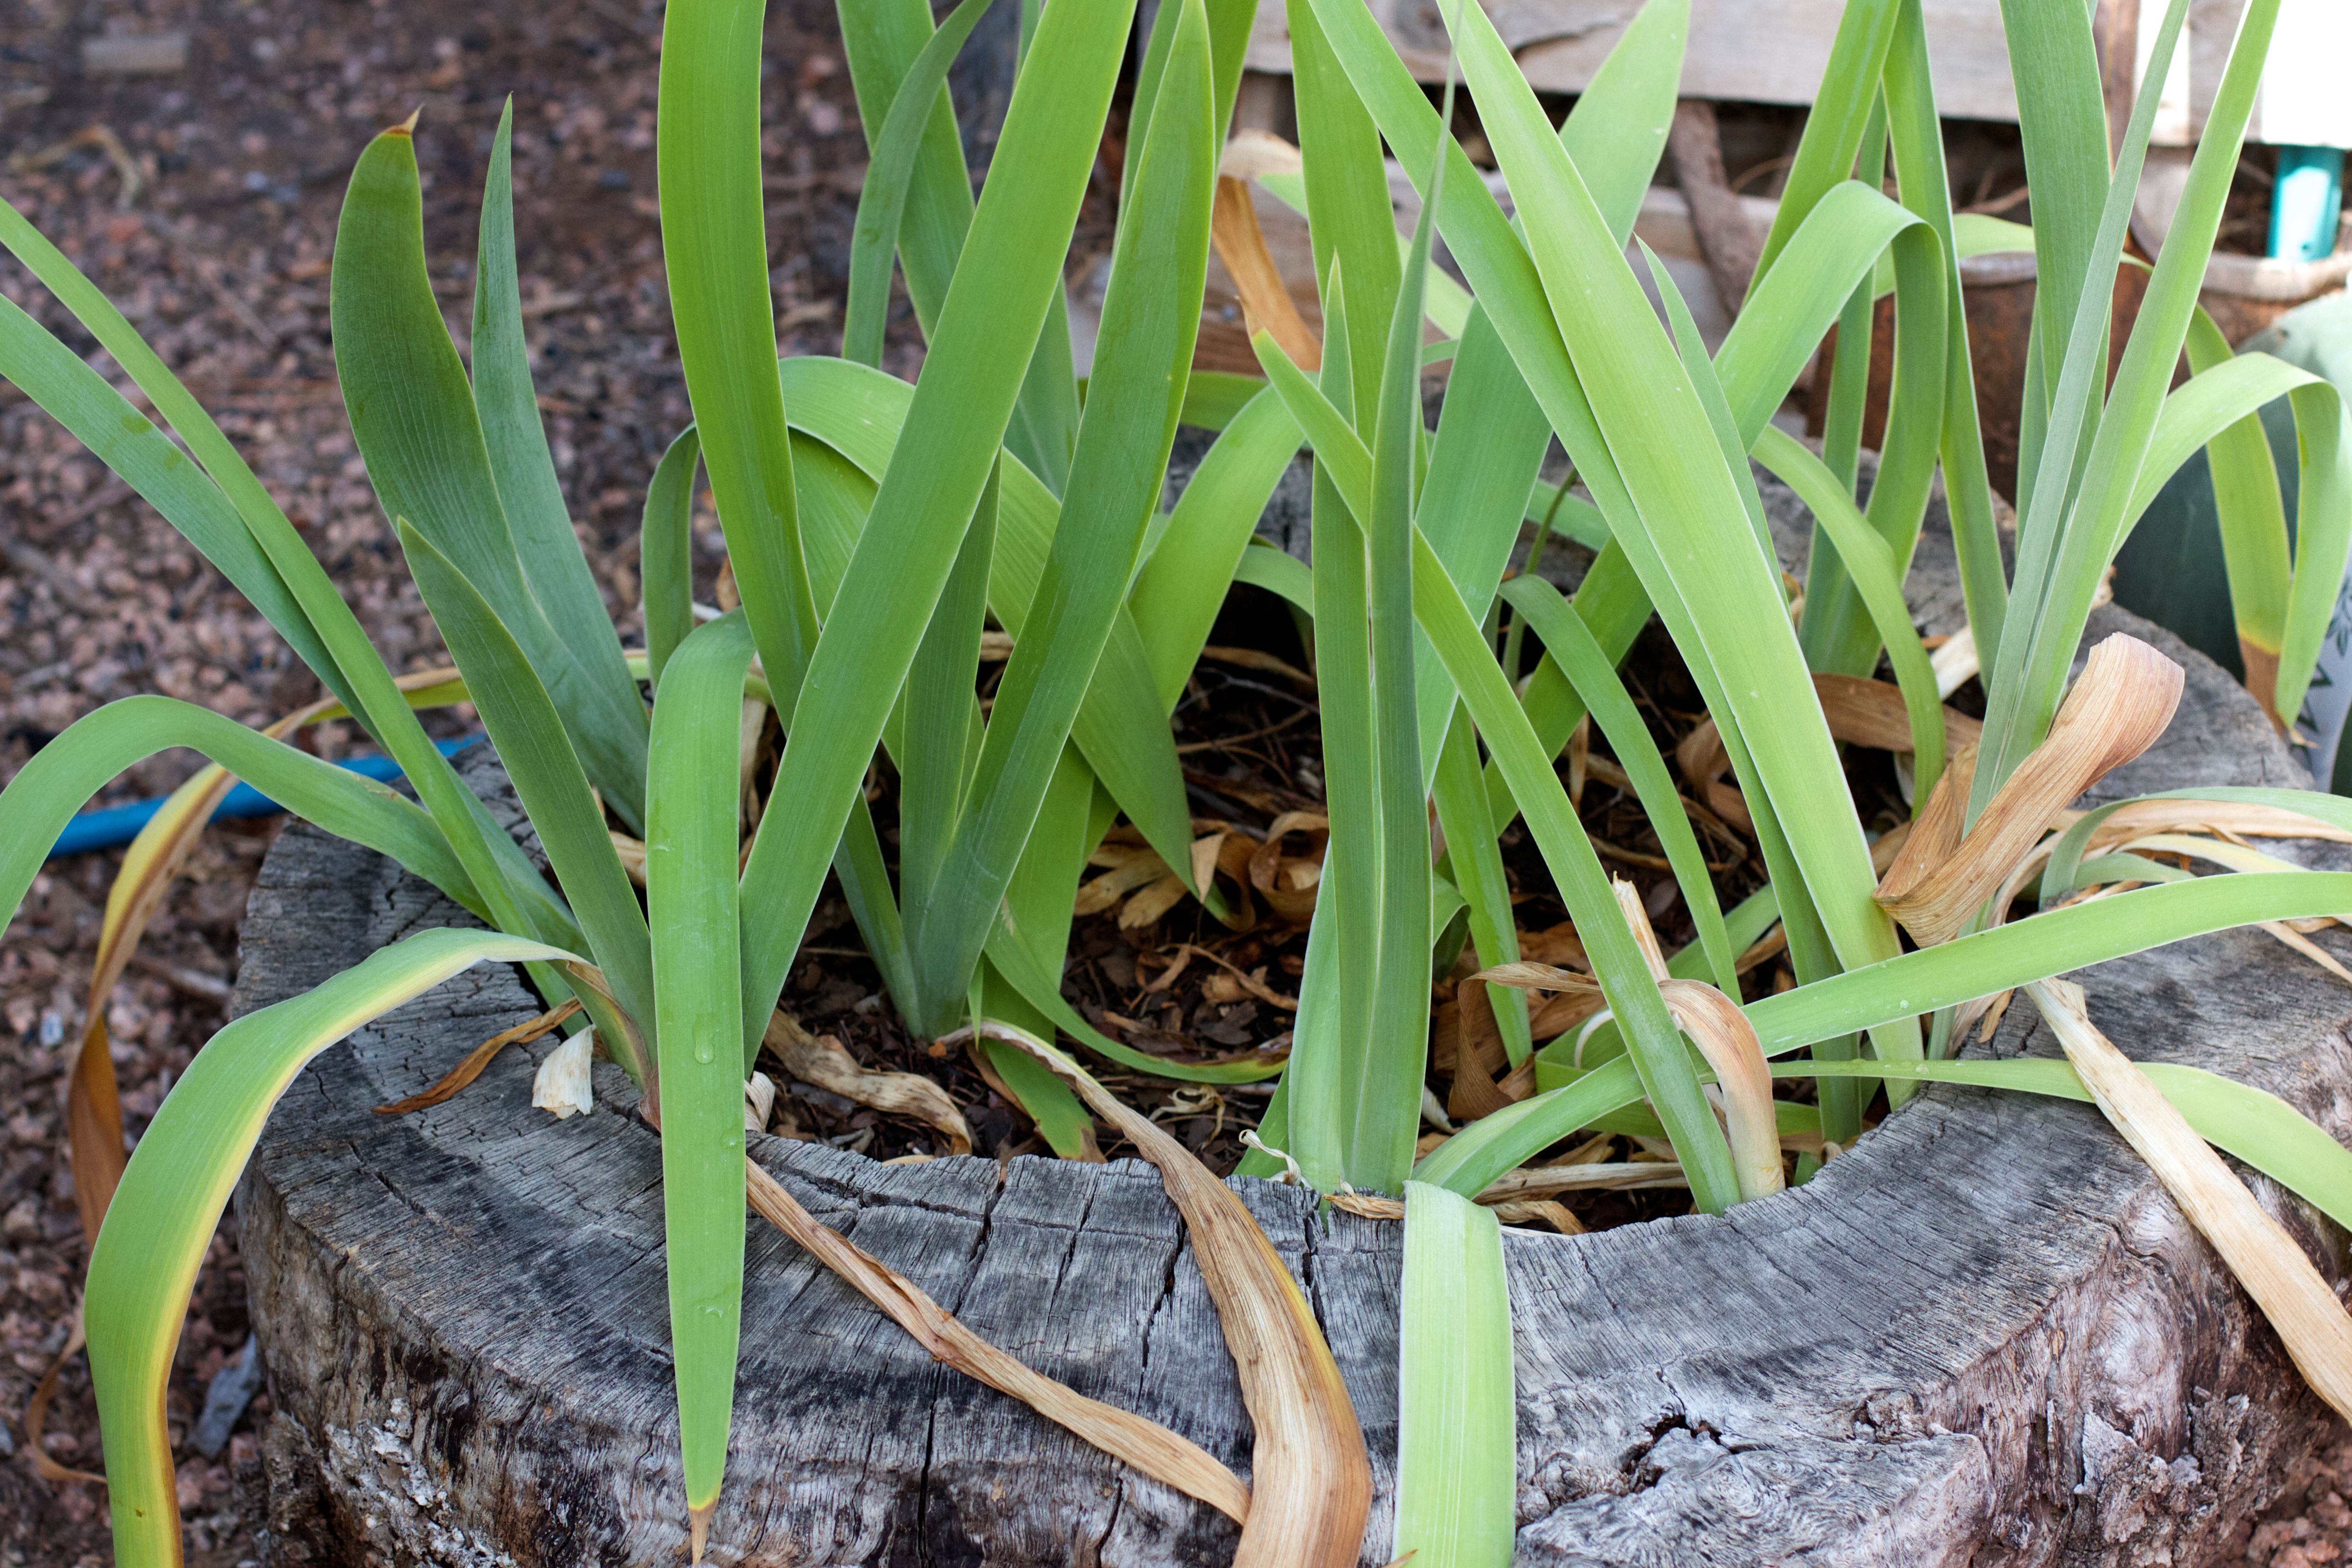
grass, plant, flower, food, herb, produce, crop, soil, botany, garden, gardenphor, flowering plant, grass family, plant stem, land plant, arecales